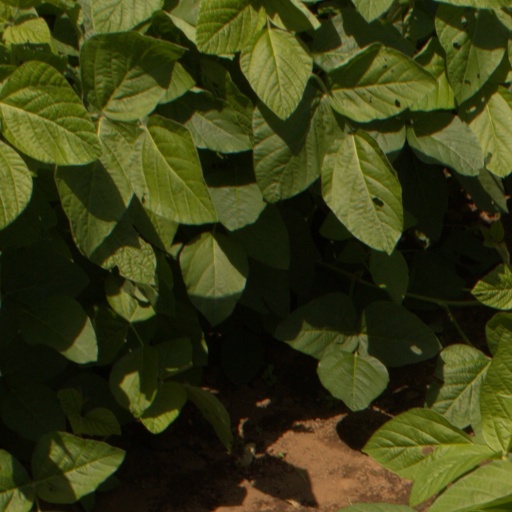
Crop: soybean